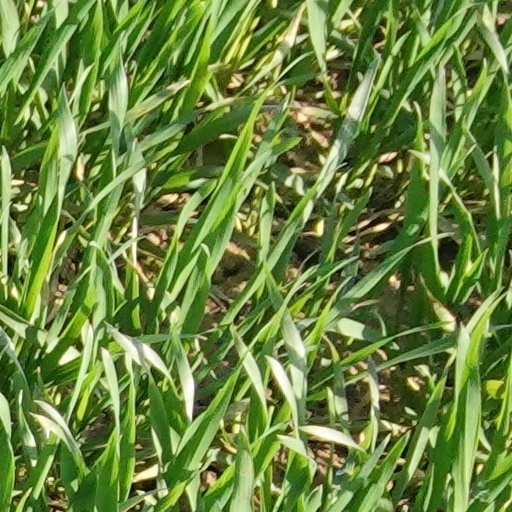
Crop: wheat